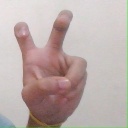
अक्षर: ई